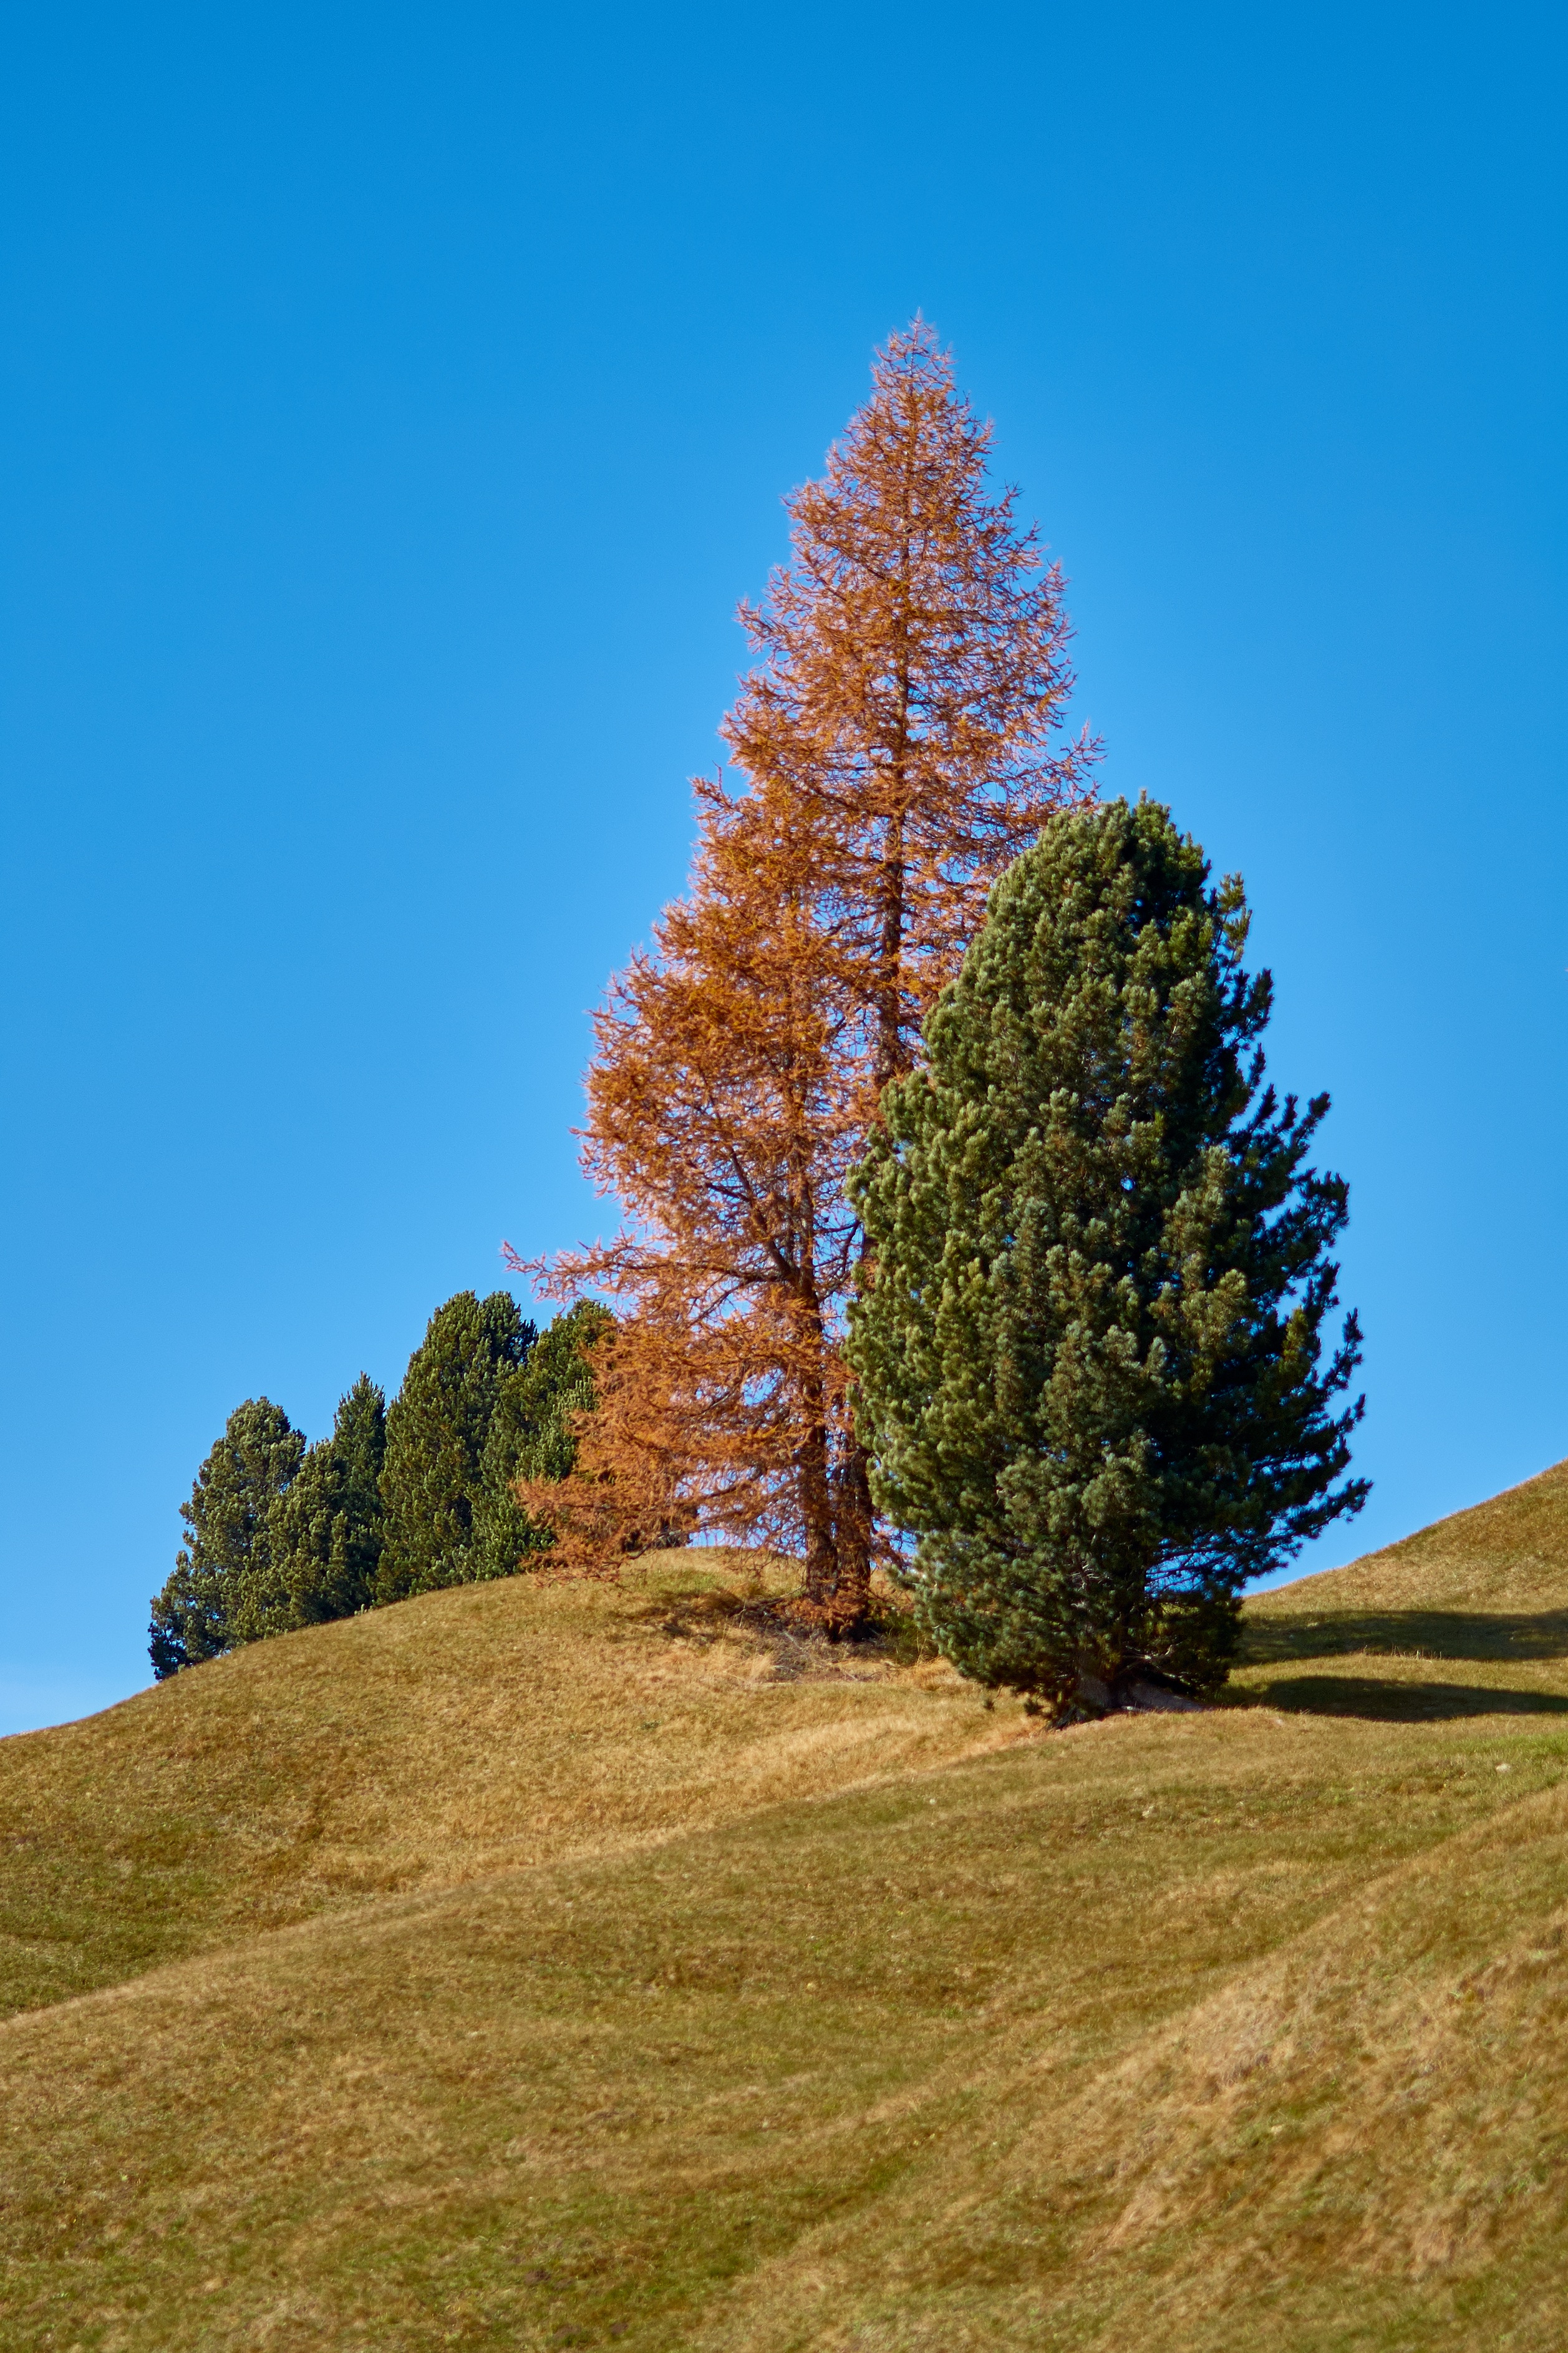
landscape, tree, nature, grass, mountain, plant, sky, meadow, leaf, hill, flower, mountain range, autumn, season, ridge, trees, fall color, larch, ecosystem, golden autumn, biome, woody plant, mountainous landforms, land plant